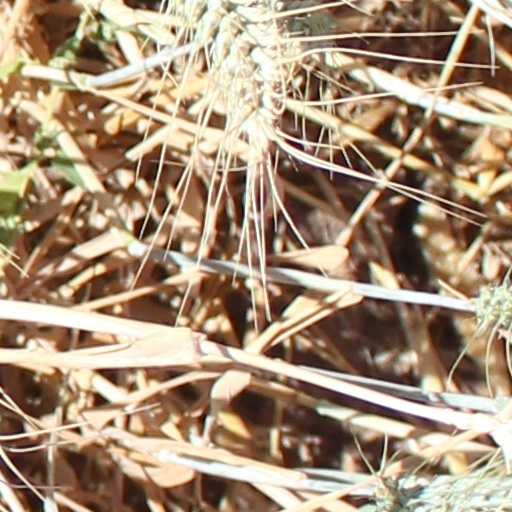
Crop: wheat